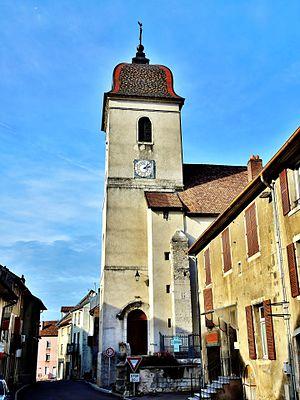
Eglise Saint André, à Clerval, Doubs
Clerval est une ancienne commune française située dans le département du Doubs en région Bourgogne-Franche-Comté.